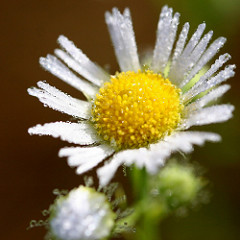
Flower: daisy